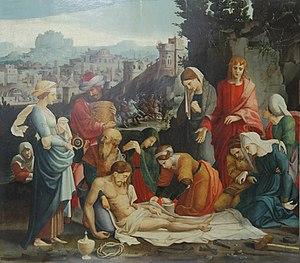
la Déploration du Christ par Grégoire Guérard, basilique Saint-Quentin
Grégoire Guérard, parfois désigné sous le nom de « Maître du triptyque d'Autun », est un peintre néerlandais actif en France dans la première moitié du XVIᵉ siècle.